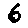
Label: 6